Norigae

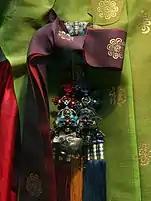

The or a clasp means a metal hook used in the '. The purpose is to attach the " together and be able to hang on the clothes. There are a variety of shapes for , includes butterfly shape and typical circular shape or squared shape.